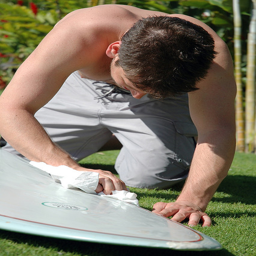
A man waxing a surfboard in a backyard lawn.
A man cleans his surfboard with a cloth
A man prepares his surfboard for going in the water
A boy wiping his surfboard on the ground
this is a young man that has his shirt off cleaning something